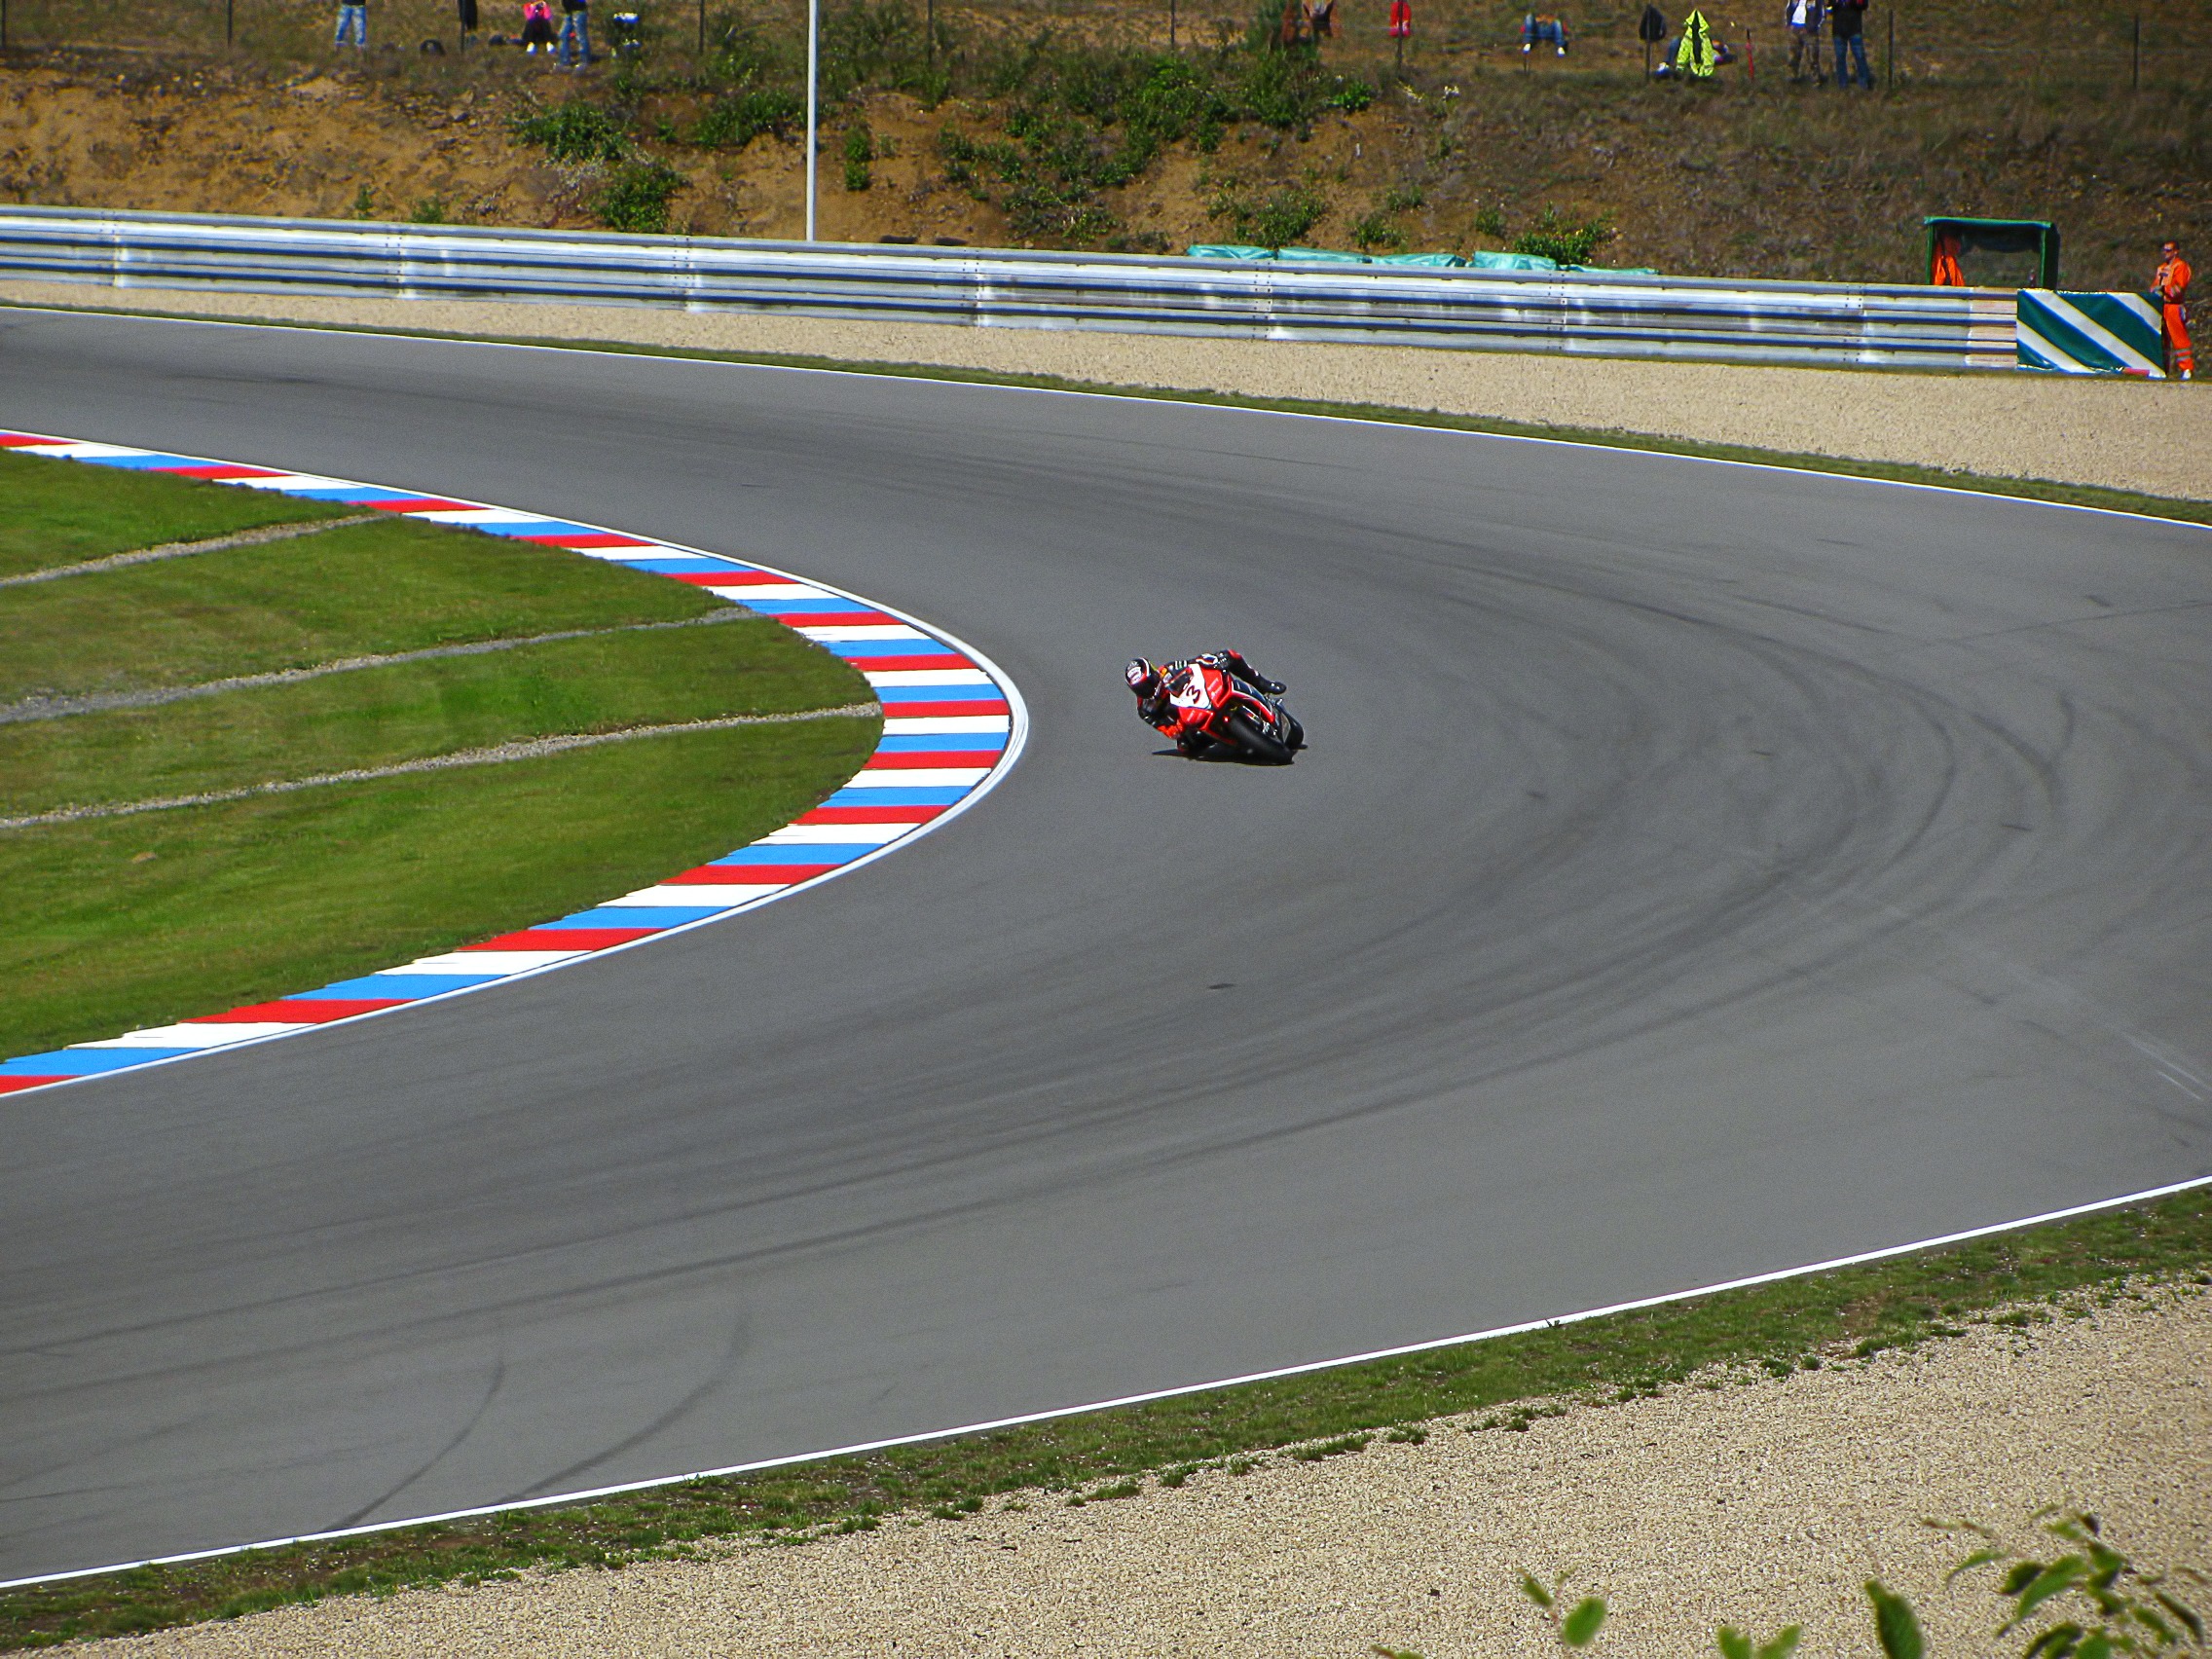
structure, track, vehicle, motorcycle, speed, lane, stadium, baseball field, race, competition, sports, racing, motor, race track, races, motors, fast, circuit, brno, formula one, racing bike, auto racing, sport venue, stock car racing, electrical network, racing motorcycle, superbikes